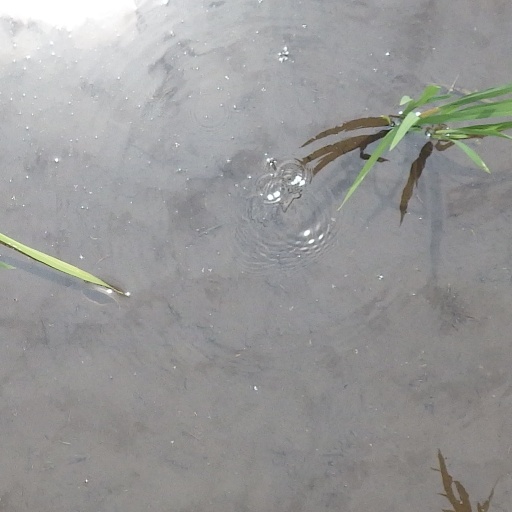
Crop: rice